Alastair Campbell (bioethicist)

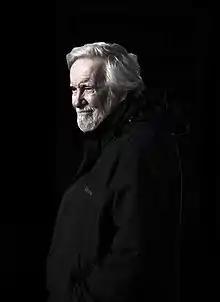

Professor Alastair Vincent Campbell MA, BD, Th.D., FRSE (born 16 April 1938) is a British theologian and bioethicist. He was the founding editor of the Journal of Medical Ethics and received the Henry K. Beecher award from the Hastings Centre in 1999.